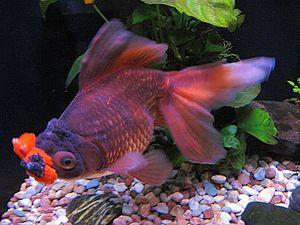
Cette liste recense les variétés de poissons rouges. Le Poisson rouge, probablement issu du Carassin argenté, est présent dans les bassins et les aquariums du monde entier, où il est même considéré comme un animal domestique.